Buffalo Pro Soccer

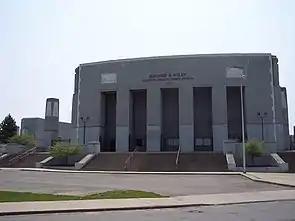
War Memorial Stadium, former home of the Buffalo White Eagles and Buffalo Blazers

Several amateur teams from Buffalo have participated in the U.S. Open Cup. These teams include the Buffalo Corinthians (1913–14), Buffalo Hungarian SC (1928–29, 1939–40), Buffalo German American SC (1932, 1939–40, 1948), Buffalo City GOP (1941), and Simon Pure SC (1968).